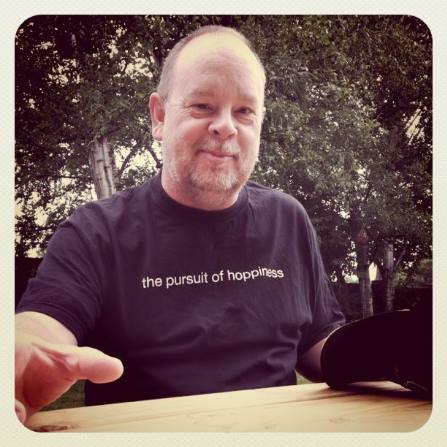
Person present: Yes